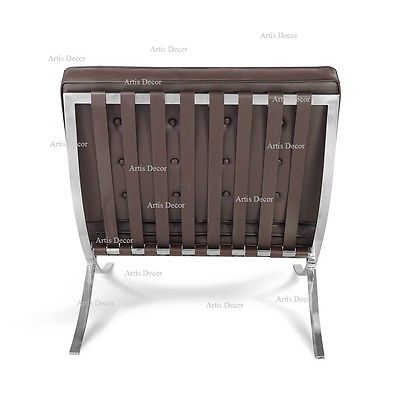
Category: chair